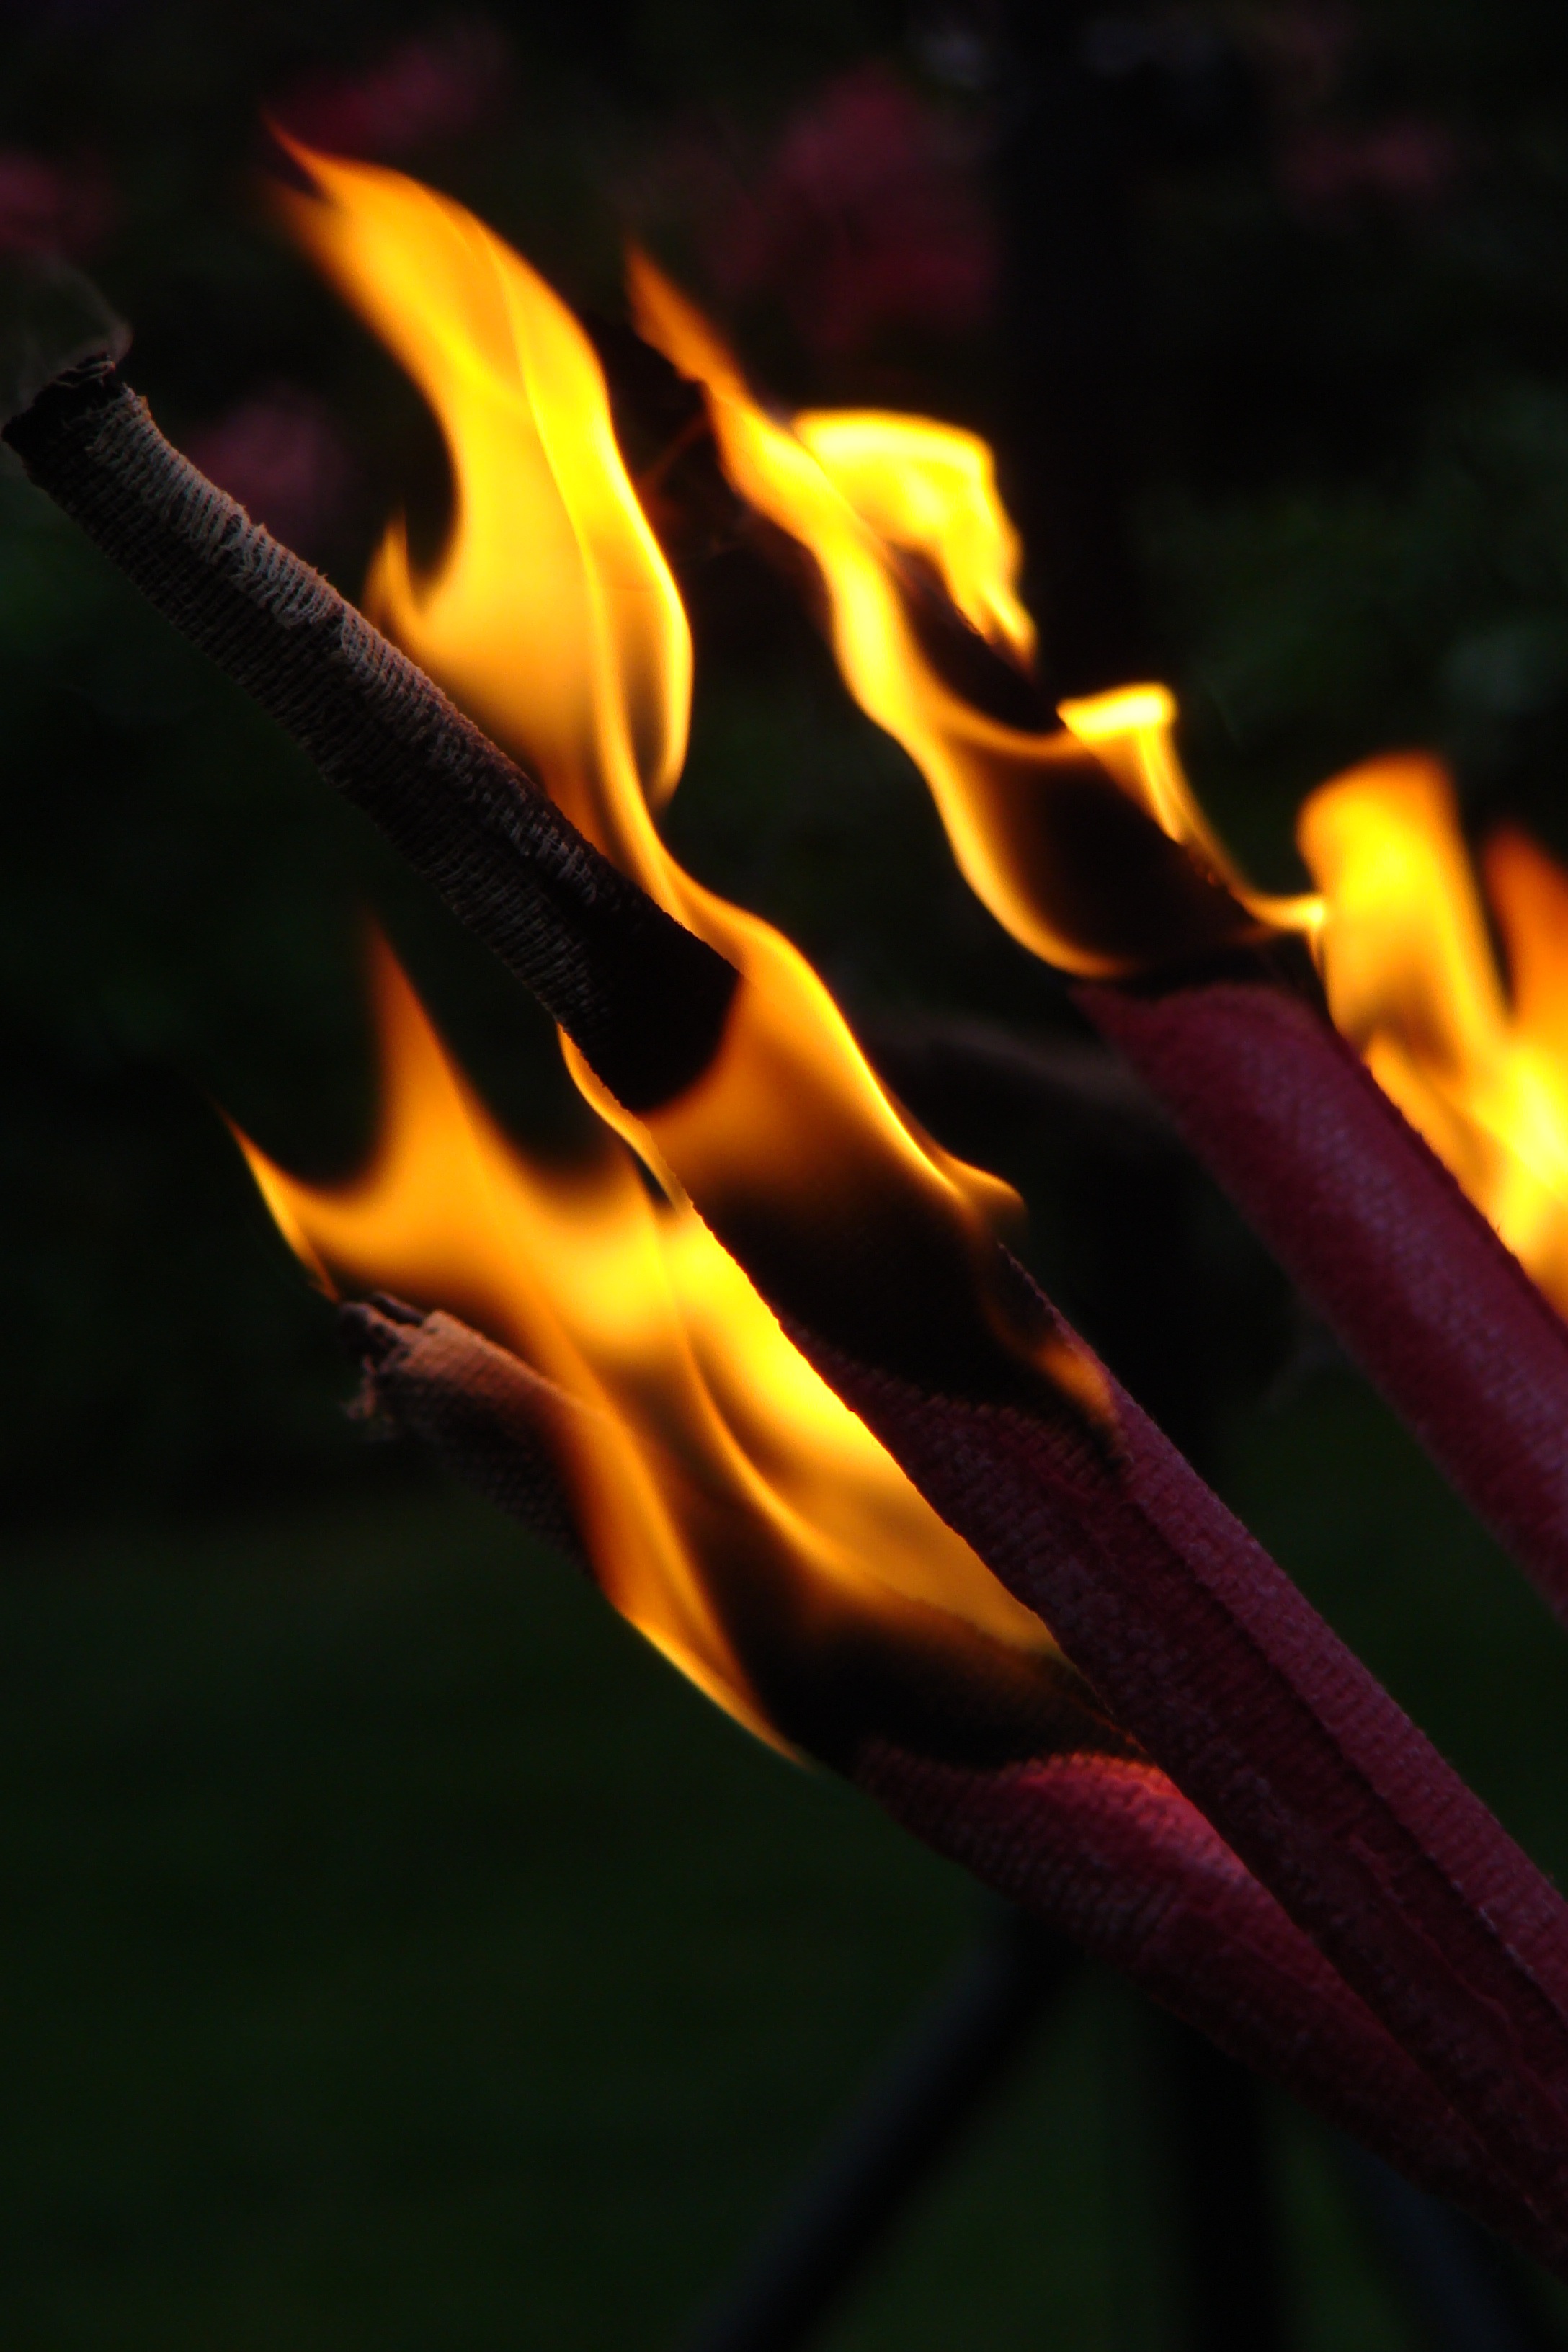
plant, leaf, flower, petal, red, flame, fire, darkness, yellow, torch, close up, macro photography, remembrance day, plant stem